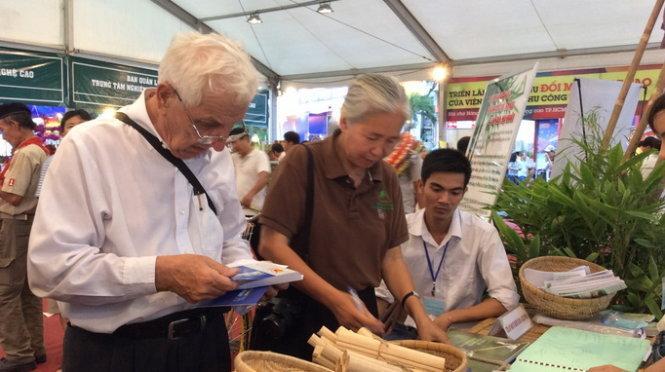
người ngồi bên phải bà mặc áo nâu là nam thanh niên mặc áo sơ mi trắng